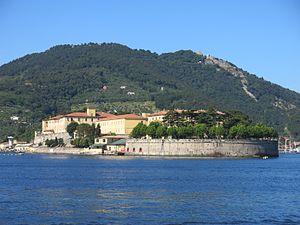
Base navale italienne ""Teseo Tesei"" à la Spezia (Ligurie, Italie)."